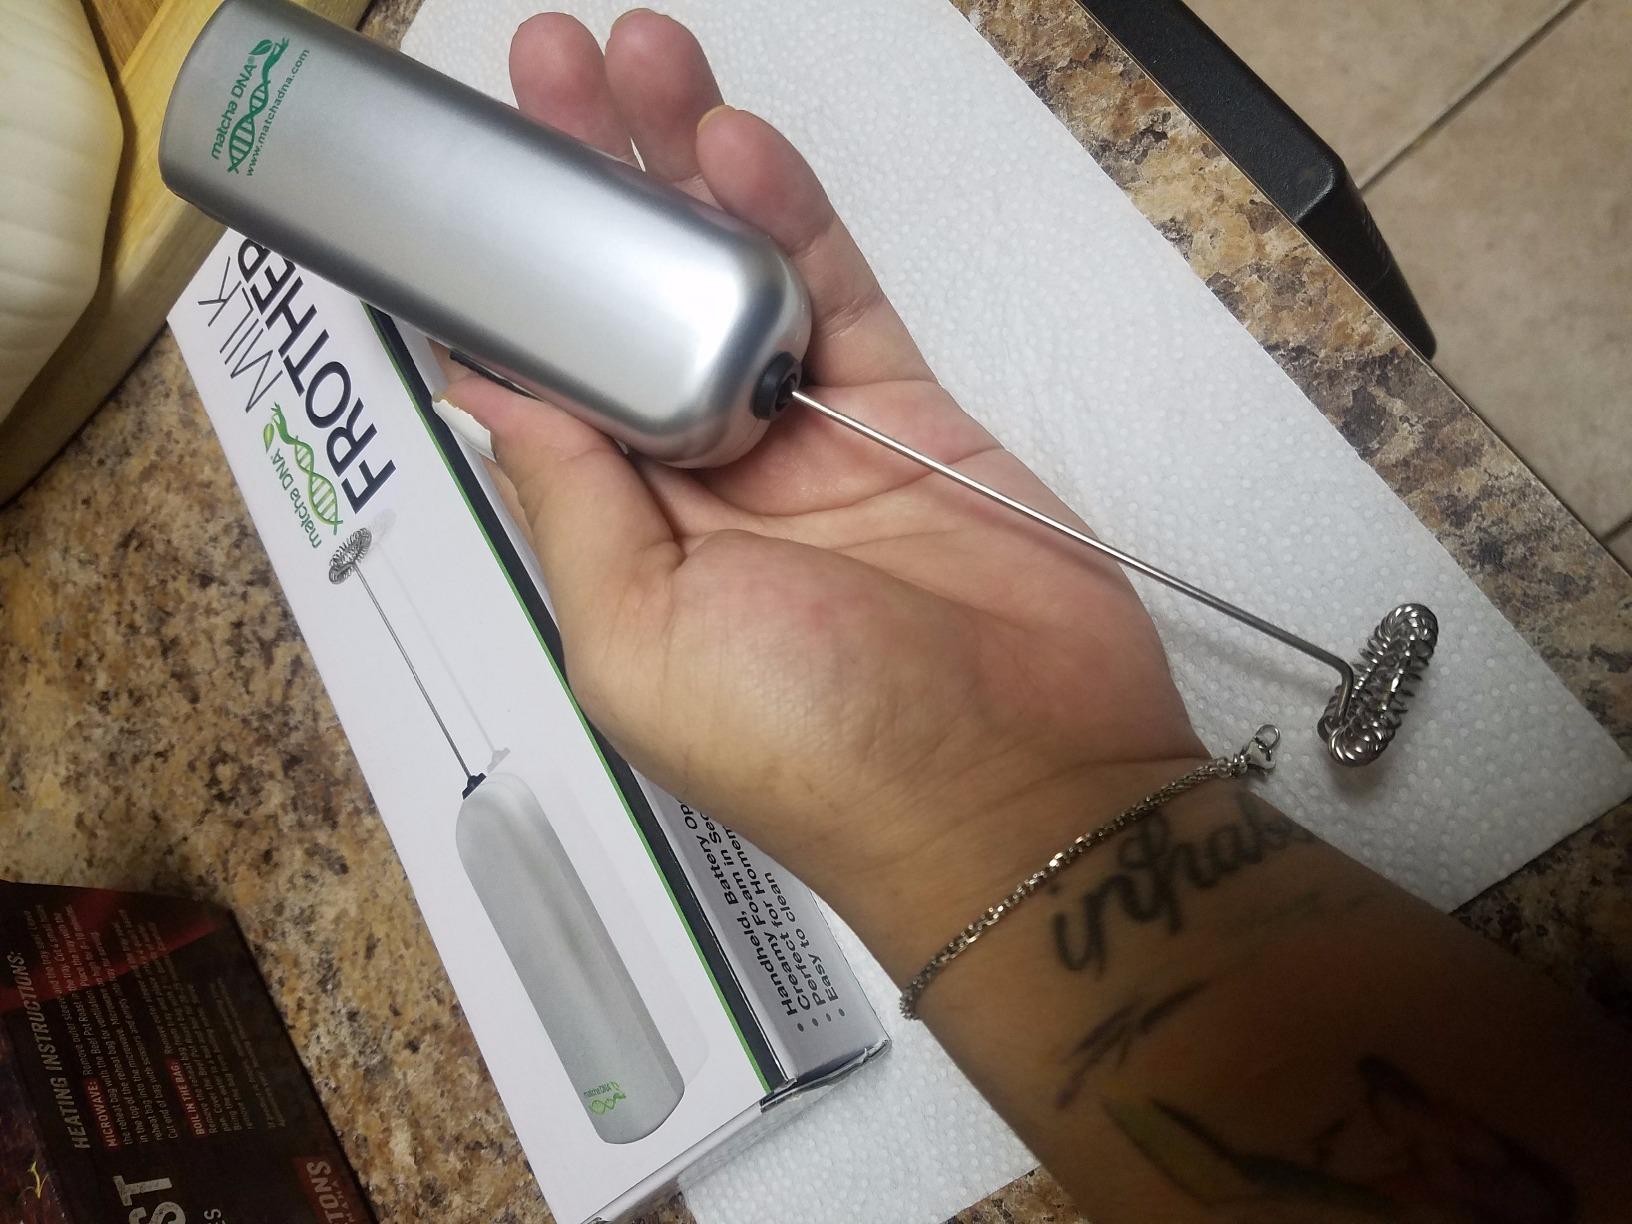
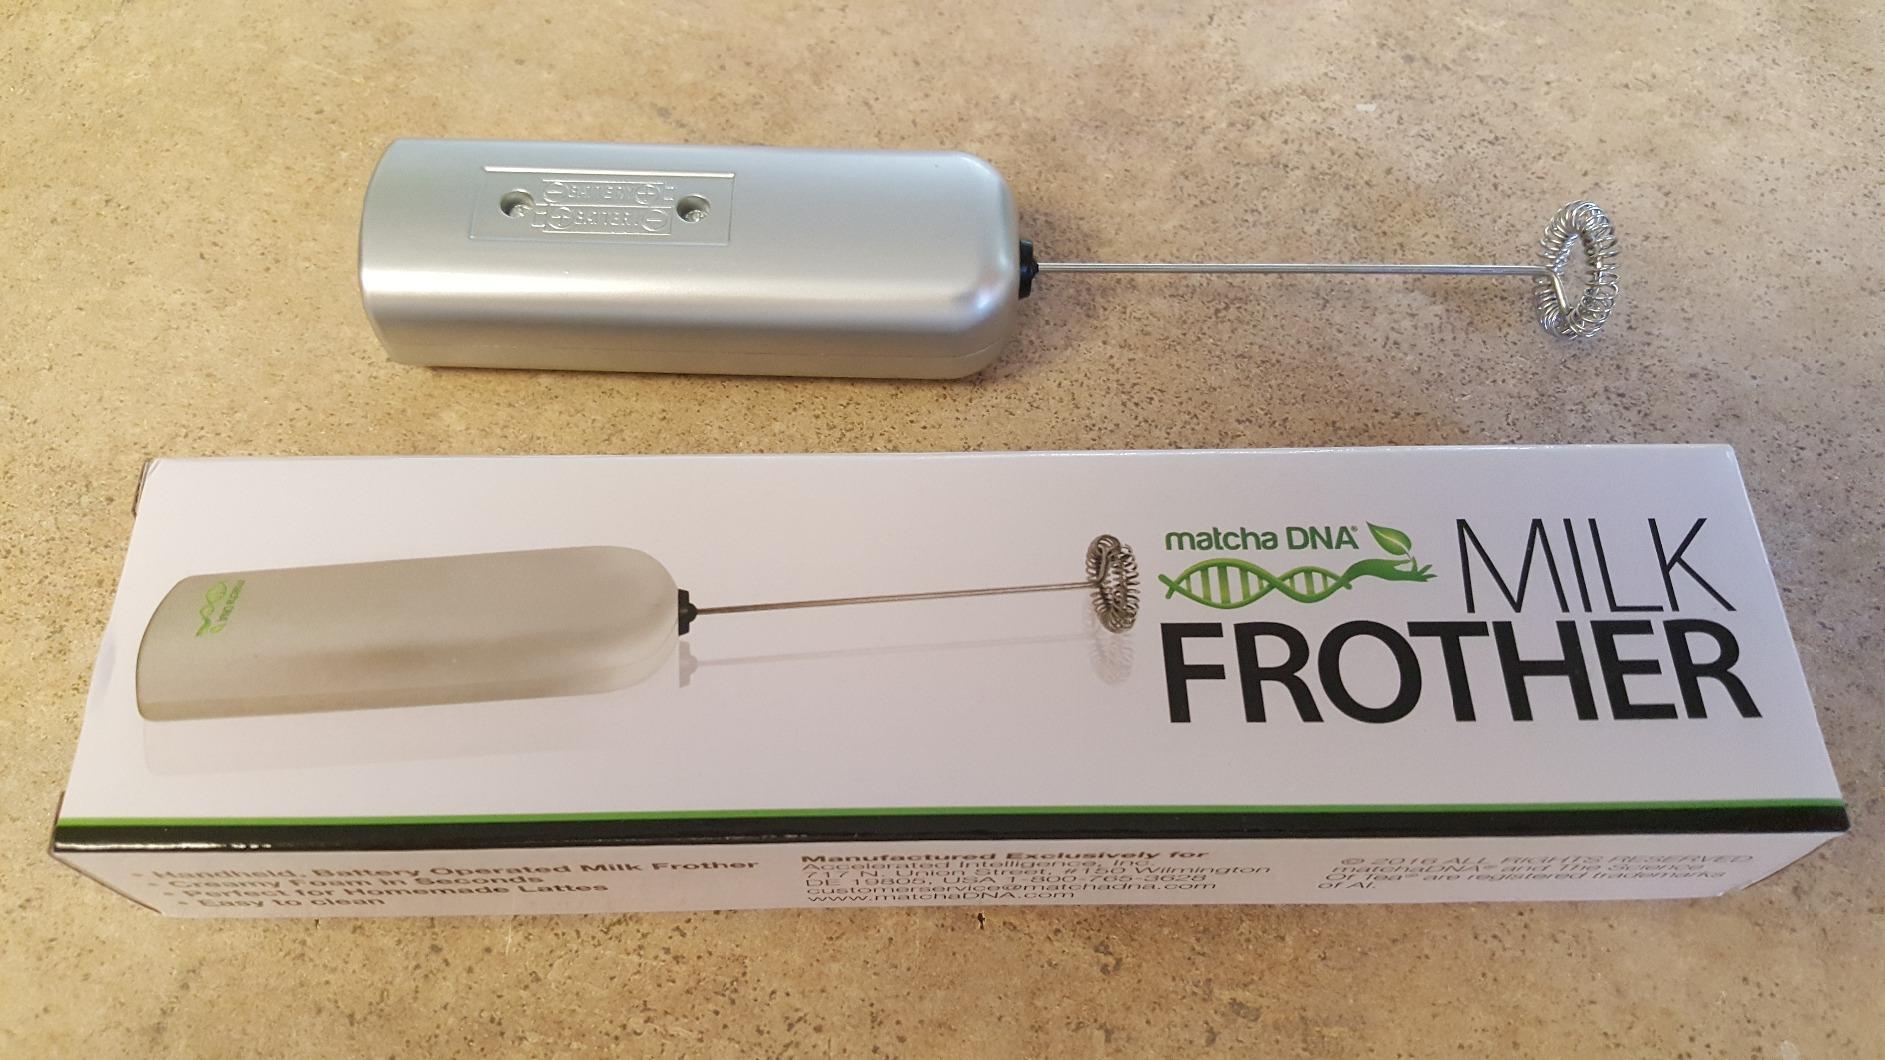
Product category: items_mixer
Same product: yes